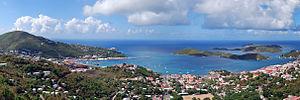
Charlotte-Amélie, en anglais Charlotte Amalie, est la capitale des îles Vierges des États-Unis, un territoire non-incorporé des États-Unis et, avant 1917, des Indes occidentales danoises. Sa population en 2004 est estimée à 19 000 habitants.
Les Îles du Vent sont des îles qui font partie des Petites Antilles.